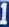
Number: 1